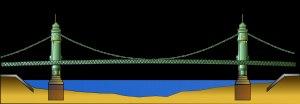
Un pont suspendu est un ouvrage métallique dont le tablier est attaché par l'intermédiaire de tiges de suspension verticales à un certain nombre de câbles flexibles ou de chaînes dont les extrémités sont reliées aux culées sur les berges.